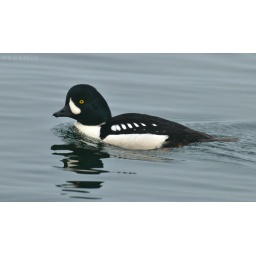
seawall, stanley park, vancouver bc. really foggy morning, should have just stayed home in bed i think. : )